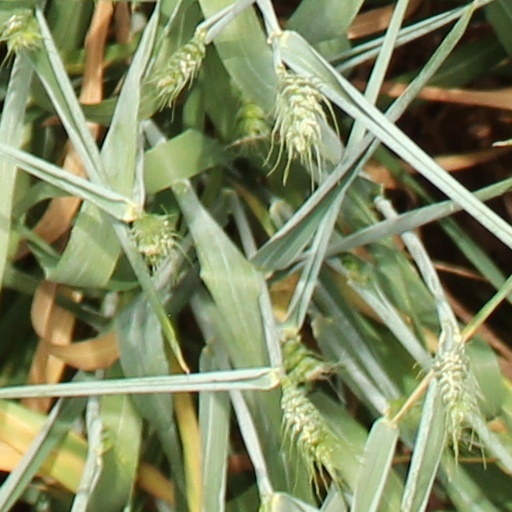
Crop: wheat